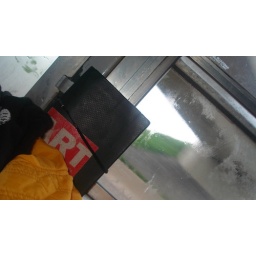
Book by bus window